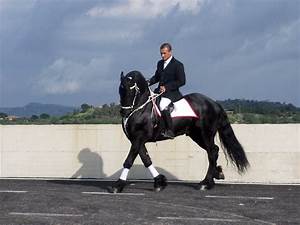
Label: cavallo